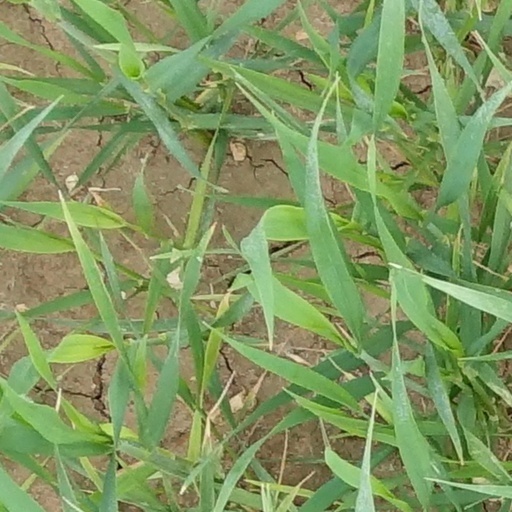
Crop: wheat